Carambola

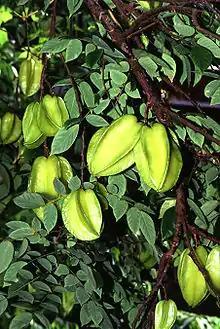
Unripe carambolas on the tree

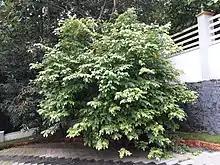
Carambola before pruning

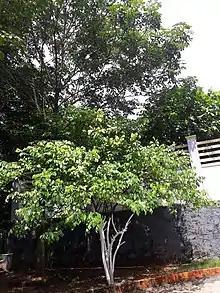
Carambola after pruning

Carambola, also known as star fruit, is the fruit of "Averrhoa carambola", a species of tree native to tropical Southeast Asia. The edible fruit has distinctive ridges running down its sides (usually 5–6). When cut in cross-section, it resembles a star, giving it the name of "star fruit". The entire fruit is edible, usually raw, and may be cooked or made into relishes, preserves, garnish, and juices. It is commonly consumed in Southeast Asia, South Asia, the South Pacific, Micronesia, parts of East Asia, the United States, parts of Latin America, and the Caribbean. The tree is cultivated throughout tropical areas of the world.